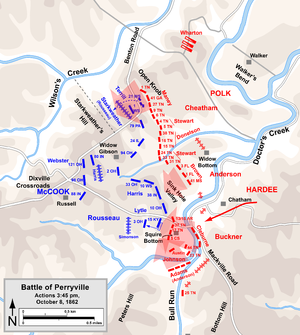
Slaget ved Perryville / Slaget / Angreb fra de konfødereredes højre flanke
Angreb af Maney, Brown, Johnson og Cleburne (omkring kl. 15.45).[40]
Slaget ved Perryville, også kendt som Slaget ved Chaplin Hills, blev udkæmpet den 8. oktober 1862 i Chaplin Hills vest for Perryville, Kentucky som kulmination på konføderationens invasion af Kentucky under den amerikanske borgerkrig. Den konfødererede general Braxton Bragg's Army of Mississippi vandt en taktisk sejr over det der i grunden var et enkelt korps i generalmajor Don Carlos Buell's unionshær Army of the Ohio. Slaget betragtes som en strategisk sejr for Unionen, nogle gange omtalt som Slaget om Kentucky fordi Bragg trak sig tilbage til Tennessee kort tid efter og efterlod den kritiske grænsestat Kentucky i hænderne på Unionen i resten af krigen.